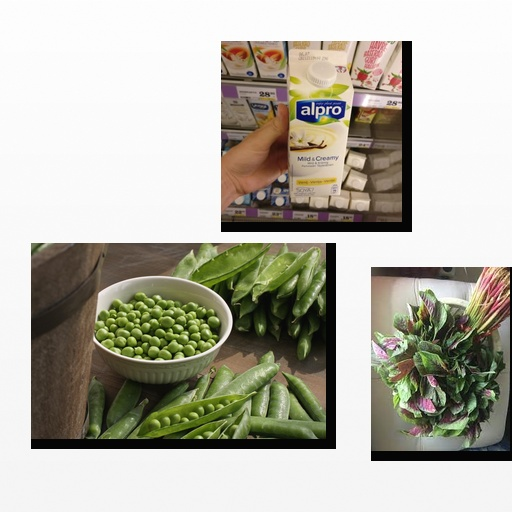
Food items: vanilla_soy_yogurt, peas, amaranth